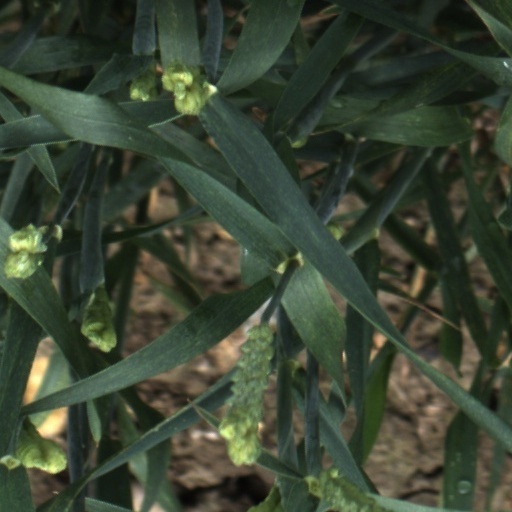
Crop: wheat